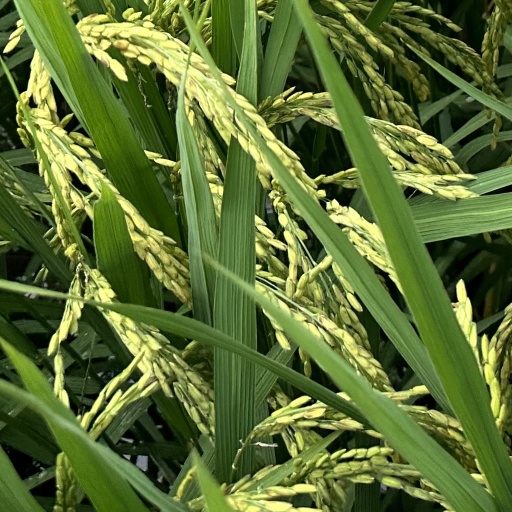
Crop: rice